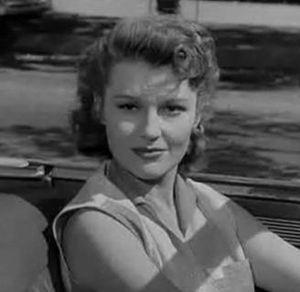
Dianne Foster est une actrice canadienne, de son vrai nom Olga Helen Laruska, née à Edmonton le 31 octobre 1928 et morte le 27 juillet 2019.